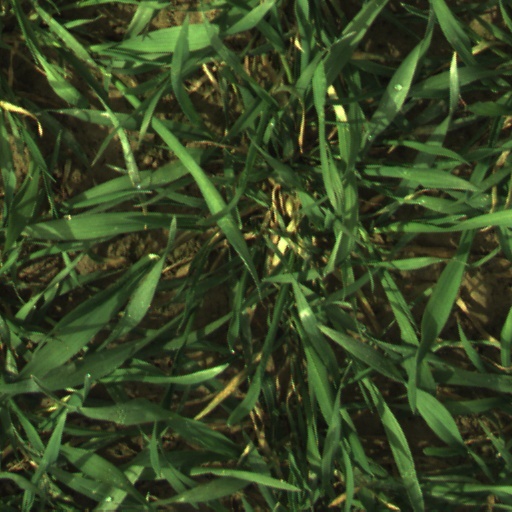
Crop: wheat